Americans

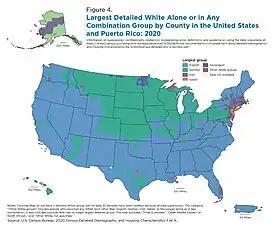
Most common European ancestry in the United States by county (self-reported) in 2020

White Americans constitute the majority of the 331 million people living in the United States, with 204,277,273 people or 61.6% of the population in the 2020 United States census. The US census defines "white" as "[a] person having origins in any of the original peoples of Europe, the Middle East, or North Africa". Non-Hispanic Whites, which only account for 57.8% of the population, or 191,697,647 people, are the majority in 44 states. There are six minority-majority states: California, Texas, Maryland, New Mexico, Nevada, and Hawaii. In addition, the District of Columbia and the five inhabited U.S. territories have a non-white majority. The state with the highest percentage of non-Hispanic White Americans is Maine, while the state with the lowest percentage is Hawaii.